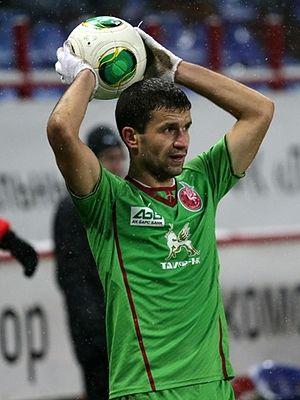
Sergey Kislyak, né le 6 août 1987, est un footballeur international biélorusse. Il joue au poste de milieu de terrain avec l'équipe du Dinamo Brest.